Fuiay

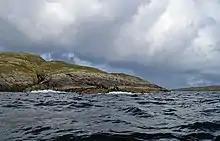
The headland of Rubha na Maighdein, Fuiay, on the left and the island of Flodaigh on the right

The island had six households located along a "street" at Rubh' an Aiseig (English: "ferry headland") in the north west at some point, probably in the early 19th century. It has been uninhabited since about 1850. There is a tidal inlet here that may have been an effective fish-trap.